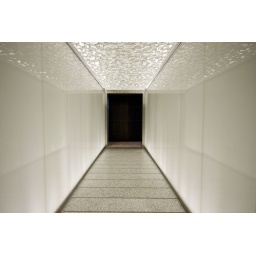
The &amp;quot;decompression bridge&amp;quot; between the lobby and elevators. Note the river rocks in the floor of the bridge. Totally zen, bro.